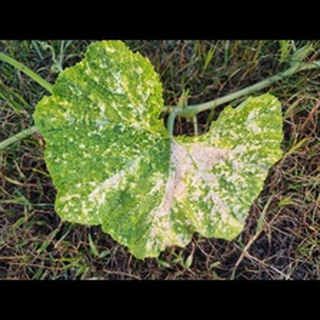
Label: pumpkin_powdery_mildew